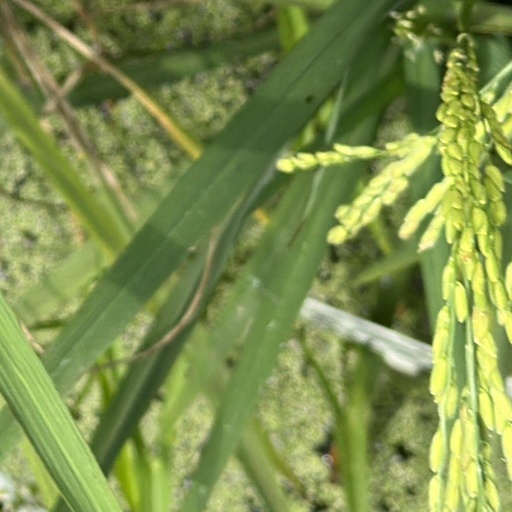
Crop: rice